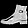
Label: Ankle boot